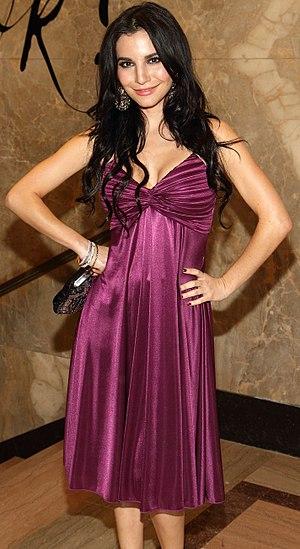
Martha Higareda est une actrice mexicaine, née le 24 août 1983 à Villahermosa dans l'État de Tabasco au Mexique.
Altered Carbon ou Carbone modifié est une série télévisée de science-fiction de genre cyberpunk américaine, créée par Laeta Kalogridis d'après le roman du même nom de Richard K. Morgan paru en 2002, et mise en ligne depuis le 2 février 2018 sur Netflix, incluant les pays francophones. Une deuxième saison est mise en ligne par Netflix depuis le 27 février 2020.